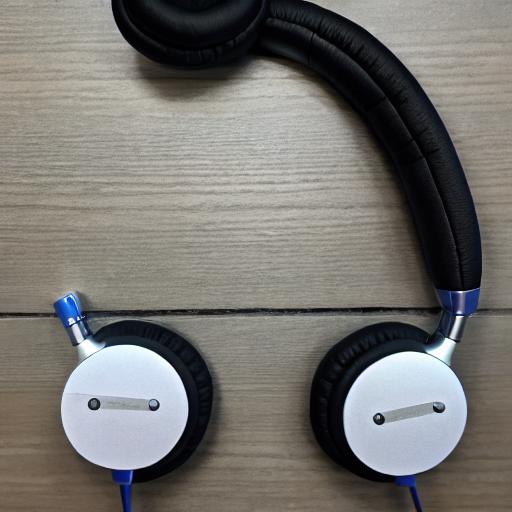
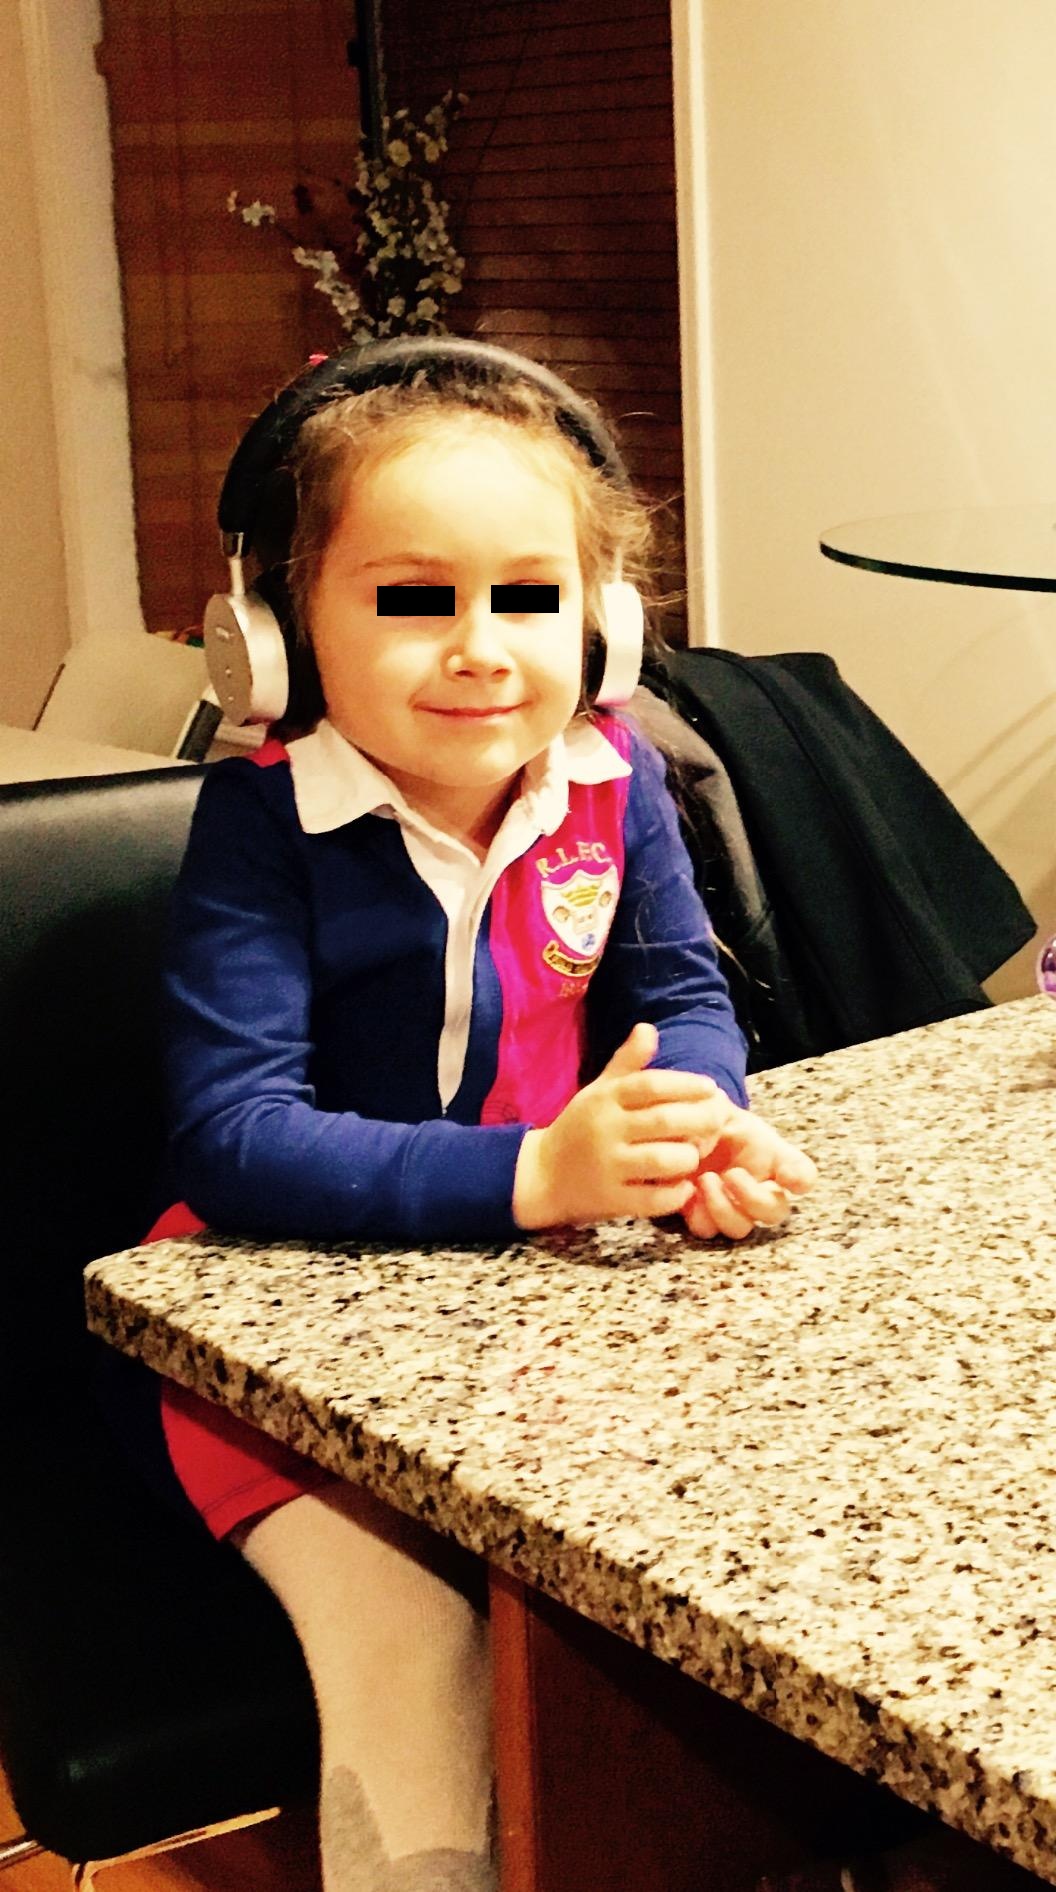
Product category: headphones
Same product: no